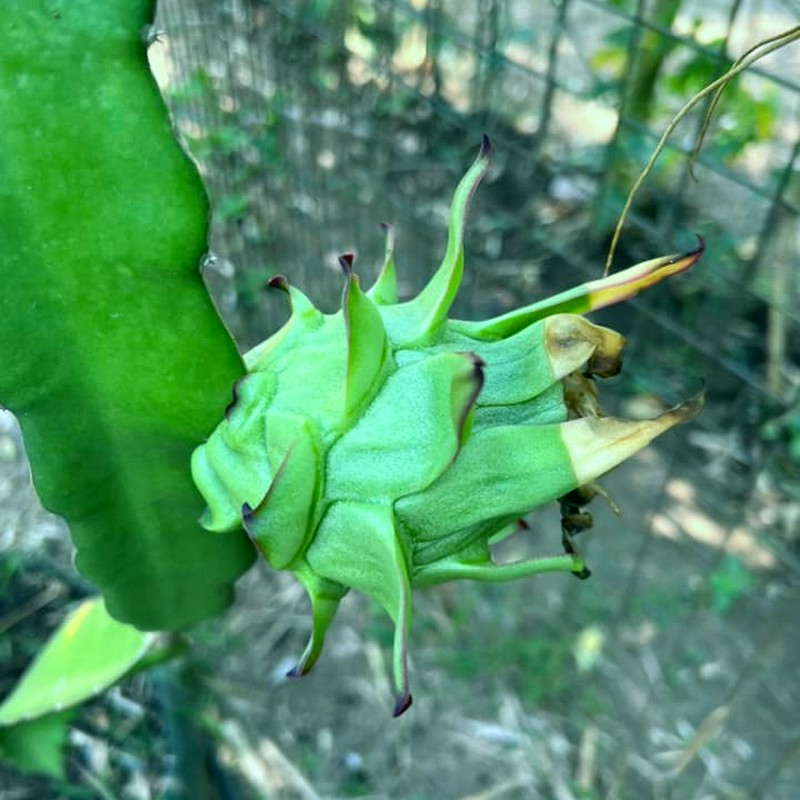
Label: Immature Dragon Fruit